American University in Bulgaria

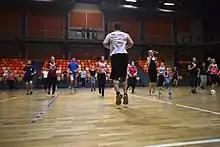
ABF Sports Hall

The AUBG Choir was created in 1993 by its director – associate professor of music – Hristo Krotev. The choir has received a number of national and international awards.